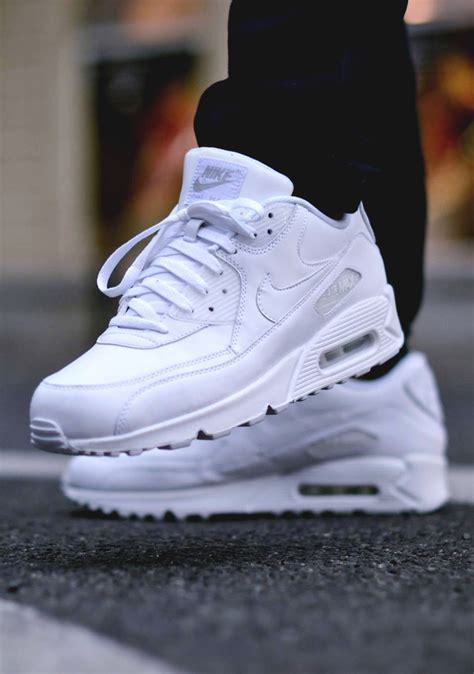
Brand: Nike
Model: Air Max 90 Essential